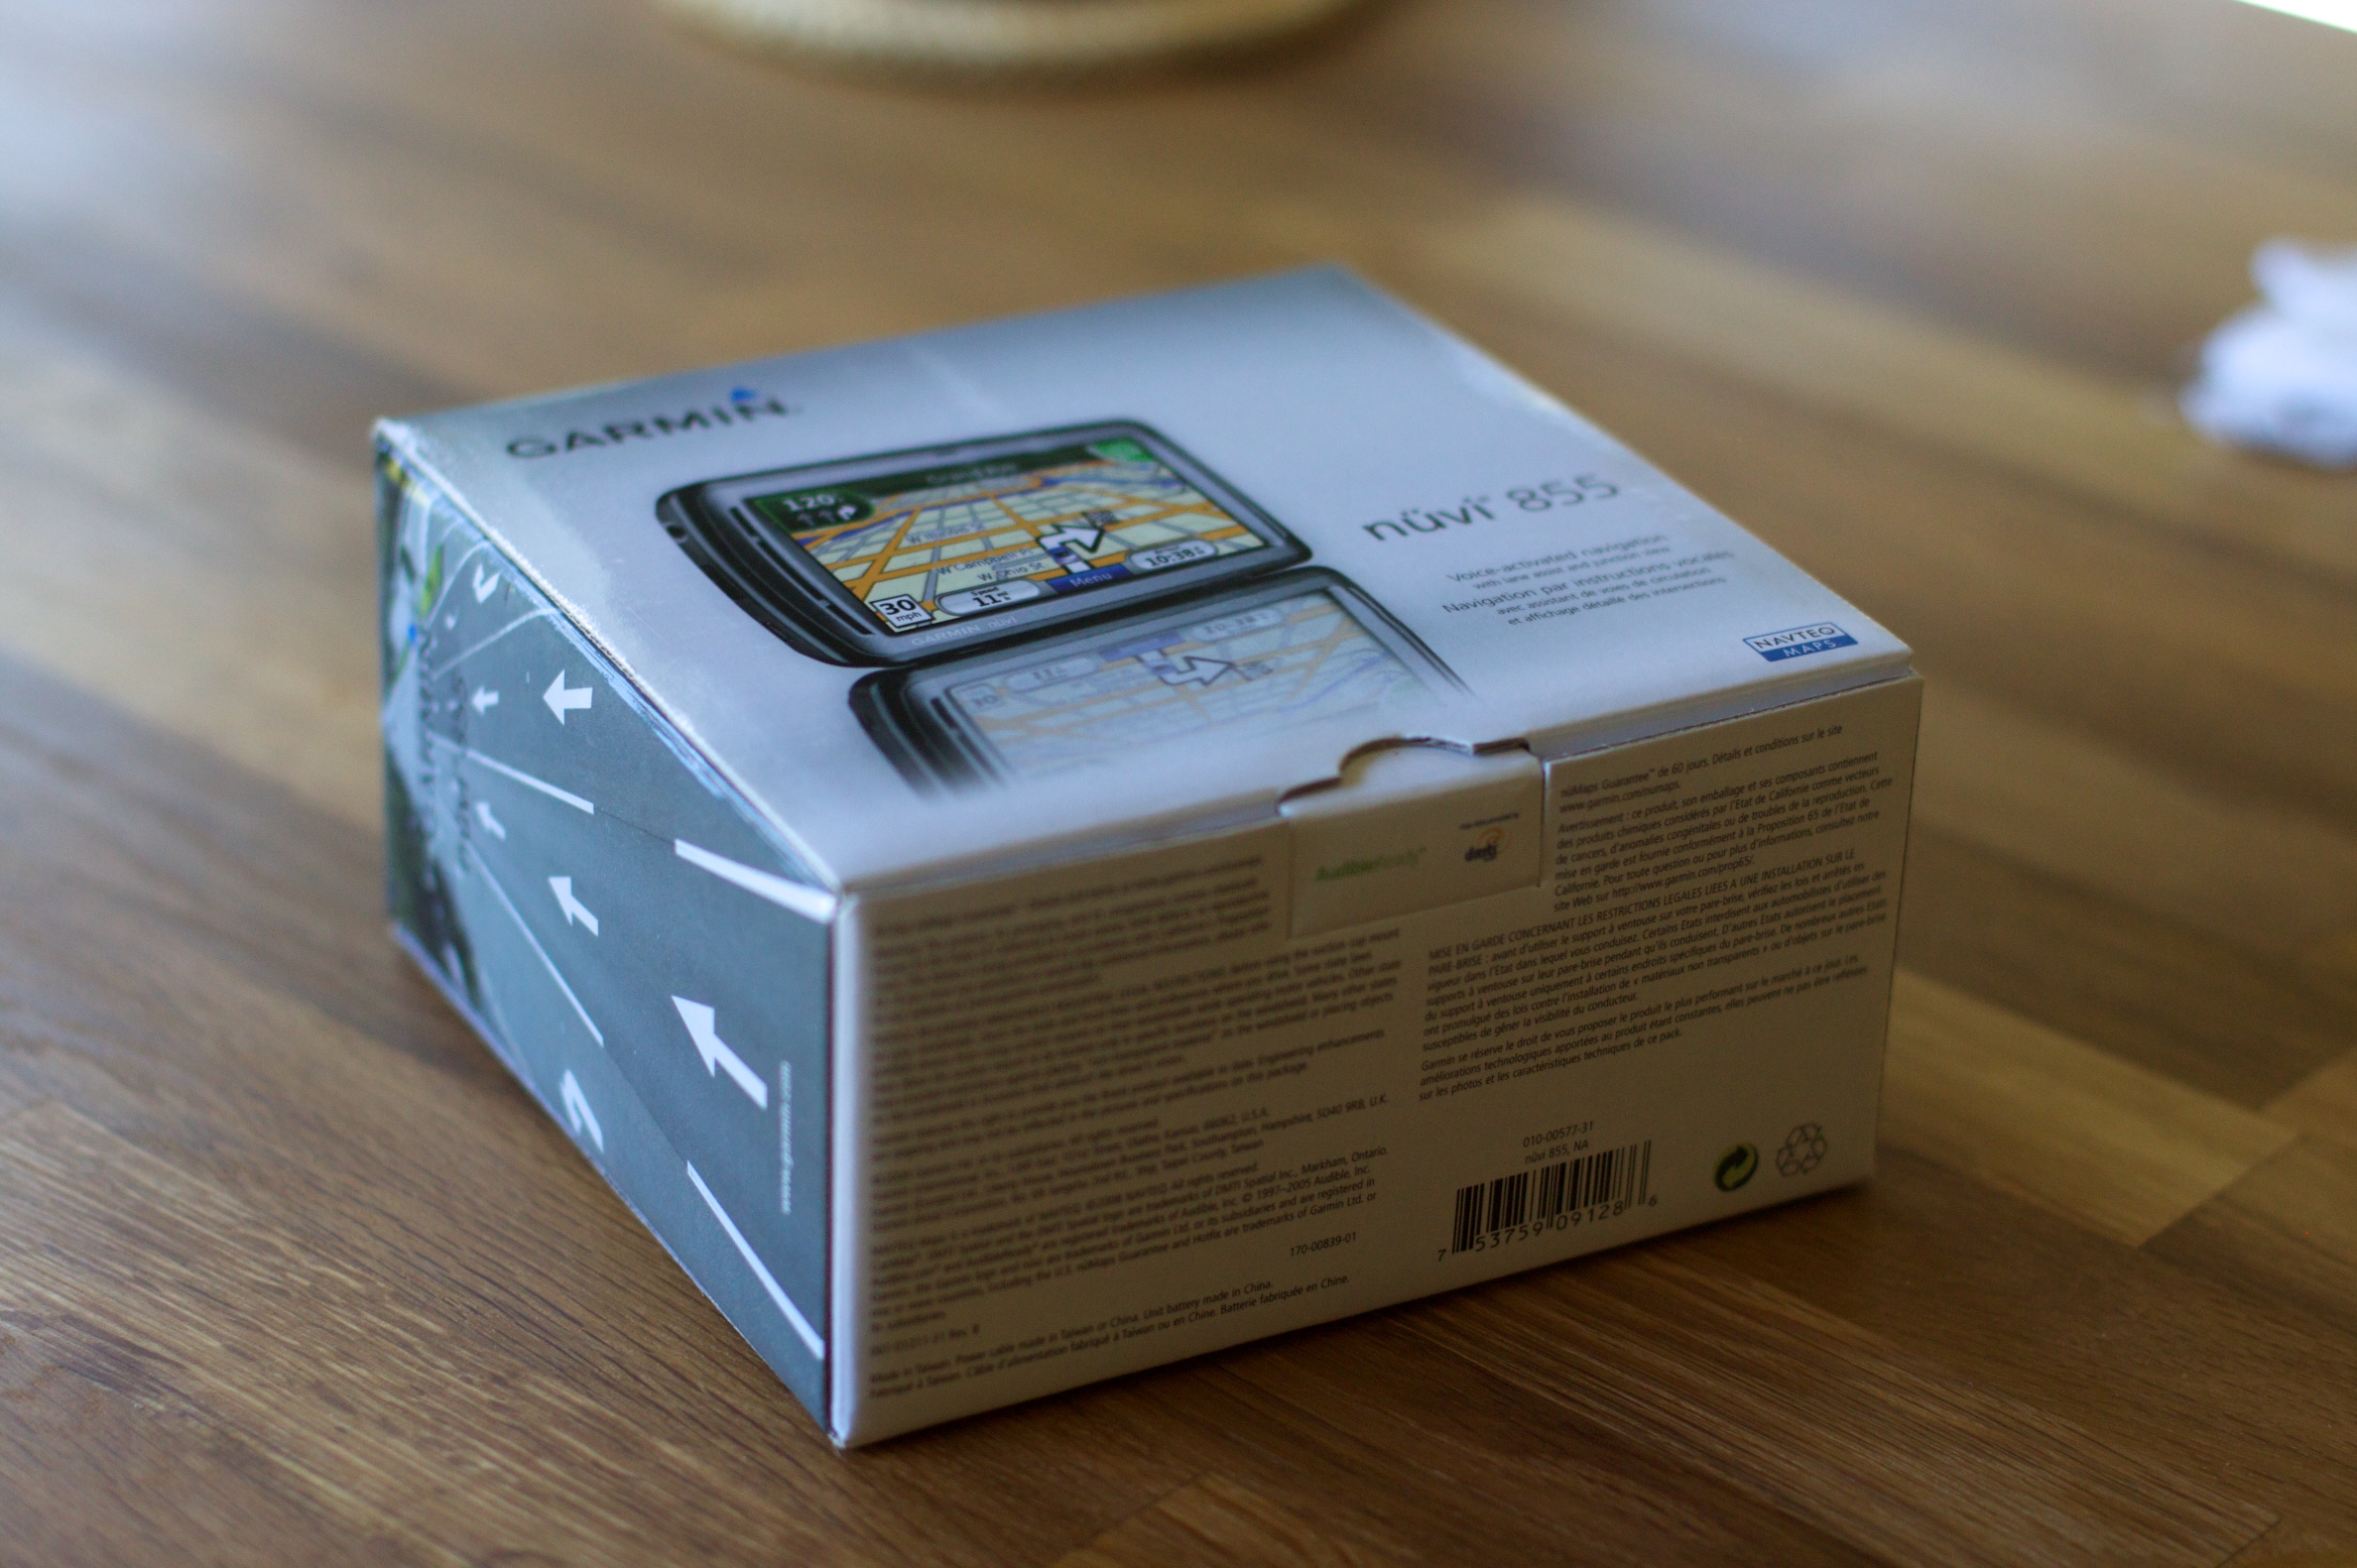
gadget, product, gps